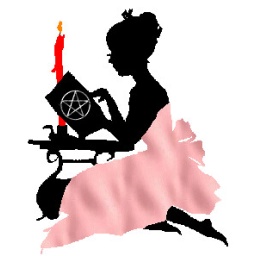
wicccan girl in pink dress